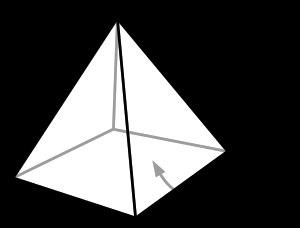
En géométrie, l'apex est le nom parfois donné à un sommet distingué des autres. Par exemple le sommet opposé à la base d'un triangle, d'une pyramide ou de tout autre sommet particulier que l'on veut mettre en exergue dans une démonstration.